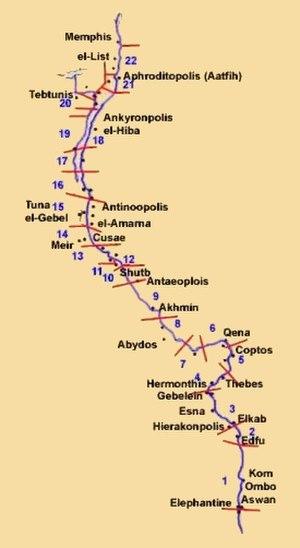
La géographie de l’Égypte antique, tant d’un point de vue climatique que géopolitique, est assez proche de celle de l’Égypte contemporaine.
Le nome supérieur du Sycomore est l'un des 42 nomes de l'Égypte antique. C'est l'un des vingt-deux nomes de la Haute-Égypte et il porte le numéro treize.
Le nome du Faucon aux ailes déployées est l'un des 42 nomes de l'Égypte antique. C'est l'un des vingt-deux nomes de la Haute-Égypte et il porte le numéro dix-huit.
Le nome des Deux Divinités est l'un des 42 nomes de l'Égypte antique. C'est l'un des vingt-deux nomes de la Haute-Égypte et il porte le numéro cinq.
La Haute-Égypte est la partie sud de l'actuelle Égypte. Le Nil étant l'axe de préoccupation principal des Égyptiens, c'est donc à lui que fait référence le qualificatif haut, les terres y sont plus élevées que celles du delta.
Le nome de la Grande Terre est l'un des 42 nomes de l'Égypte antique. C'est l'un des vingt-deux nomes de la Haute-Égypte et il porte le numéro huit.
La feuille de papyrus, appelée plus simplement le papyrus, est un support d'écriture obtenu grâce à la transformation des tiges d’une plante, appelée également papyrus. Son invention remonte à près de 5 000 ans. Il était utilisé en Égypte et autour de la mer Méditerranée.